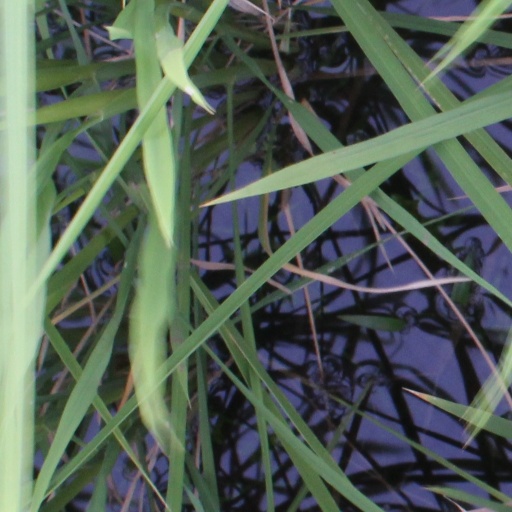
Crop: rice